Snikken en grimlachjes

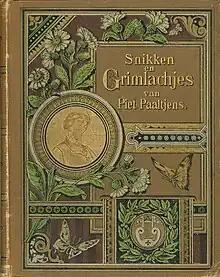
Cover of the sixth print of Snikken en grimlachjes

Snikken en grimlachjes is the best-known work of Piet Paaltjens, a fictional poet created by Dutch poet and minister François Haverschmidt (1835–1894). Originally, it contained a collection of 24 poems. It appealed to a large audience, possibly due to its humoristic, melancholic-romantic tone, or maybe due to the poetry missing a "moral purpose", as Haverschmidt himself stated in the preface to the first edition. Typical for Paaltjens' poetry is the combination of romantic clichés (unrequited love, grand emotions, the natural world), irony, and crude reality.